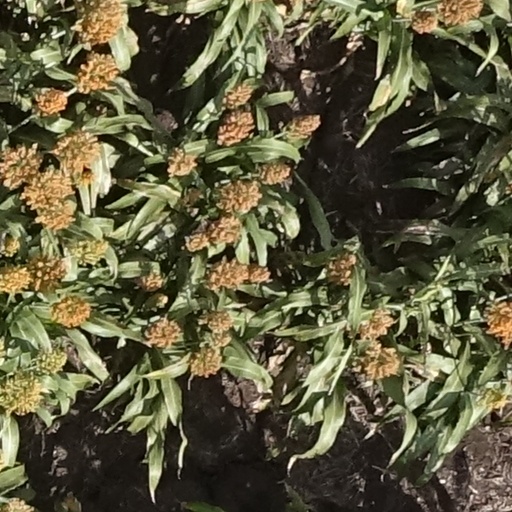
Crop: sorghum